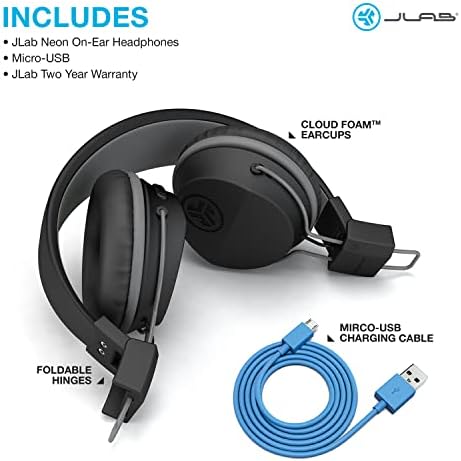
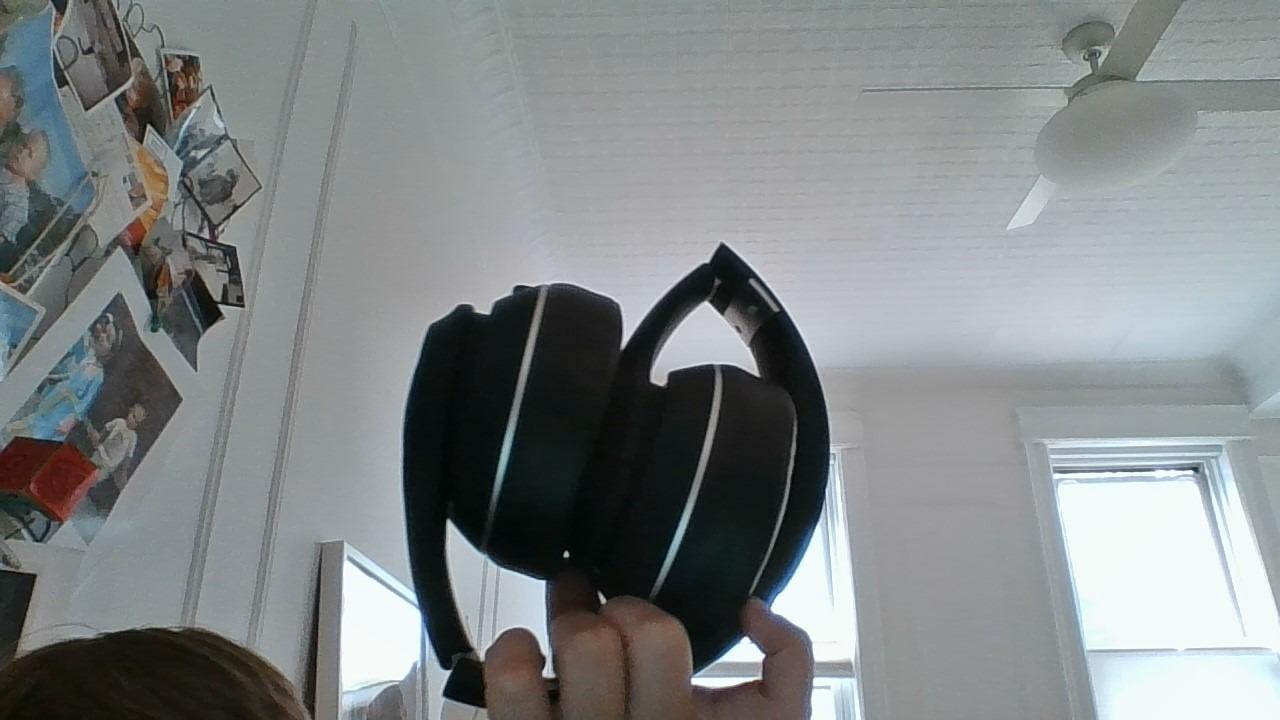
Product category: headphones
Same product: no